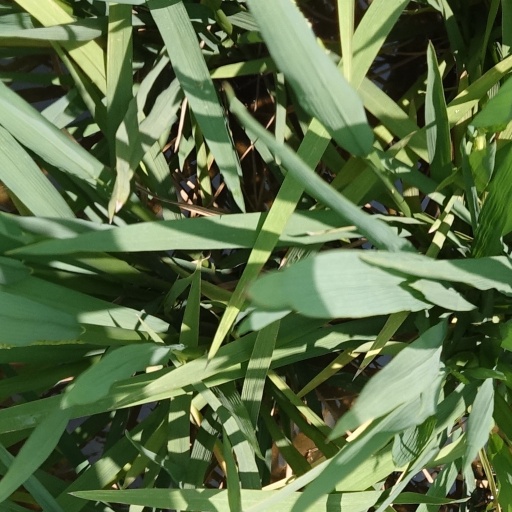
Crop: rice